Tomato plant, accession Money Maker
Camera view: horizontal (90 deg, fisheye); turntable rotation: 30 degrees
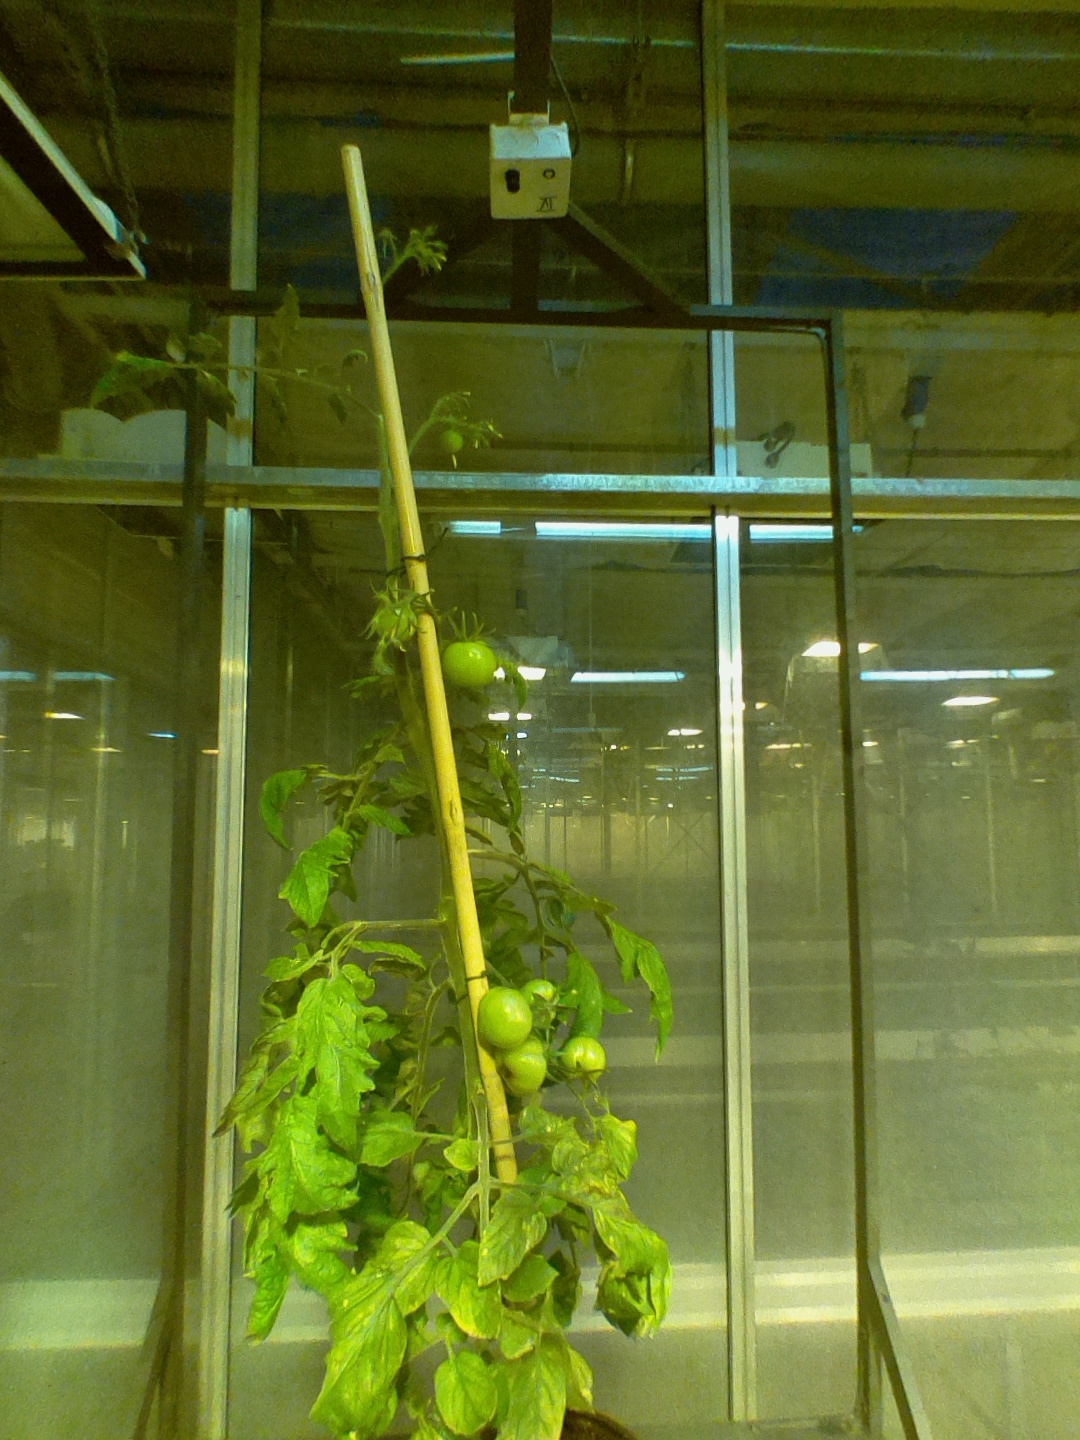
BBCH growth stage 78: 80% -90% of final fruit size